Saad Mohseni

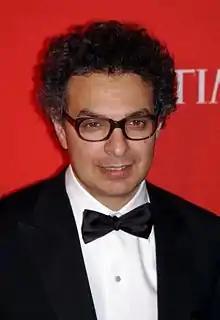
Mohseni at the 2011 Time 100 gala

Saad Mohseni (Dari: سعد محسنی) is an Afghan Australian businessman and entrepreneur. He is the chairman and chief executive officer of MOBY Group, launched in Afghanistan in 2002 and now active across South and Central Asia and the Middle East. He has brought top tier news and media content to emerging and frontier markets over the past two decades. Prior to establishing MOBY Group, he headed the equities and corporate finance division of an Australian investment banking firm.